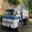
Label: truck